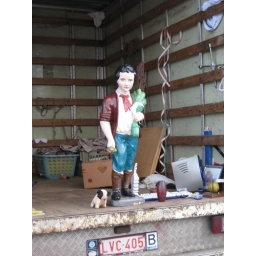
boy in truck